Boeing 787 Dreamliner

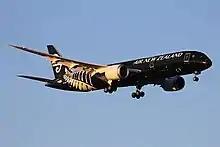
The longer 787-9 was introduced by Air New Zealand on August 9, 2014

The 787 is the first commercial aircraft to have an airframe majority made of carbon fiber reinforced polymer (CFRP), applied in: the empennage, fuselage, wings, doors, and in most other main components. Each 787 contains approximately of CFRP, made with of pure carbon fiber. CFRP materials have a higher strength-to-weight ratio than conventional aluminum structural materials, which contributes significantly to the 787's weight savings, as well as superior fatigue behavior. Historically, the first CFRP primary structure in Boeing commercial aircraft was put into service in 1984 on the horizontal tail of the Boeing 737 Classic, and in the mid-1990s on both vertical and horizontal tail (empennage) of the Boeing 777. In the early 2000s, while studying the proposed Sonic Cruiser, Boeing built and tested the first CFRP fuselage section for commercial aircraft, a long anechoic chamber, which later applied to the Dreamliner. Instead of designing one-piece composite fuselage barrels like the 787, the competing Airbus A350 uses a slightly more conventional approach with CFRP panels on CFRP frames, which is considered less risky in terms of assembly tolerance between fuselage sections.